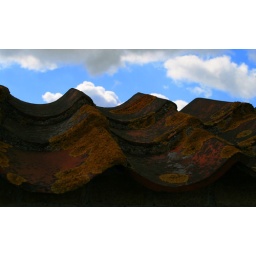
Other side of old wall against sky